List of mammals of Zambia

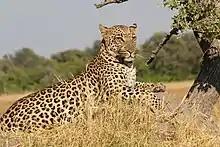
African leopard

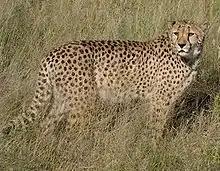
Cheetah

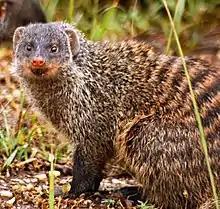
Banded mongoose

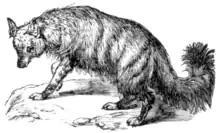
Aardwolf

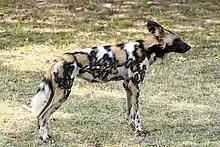
African wild dog

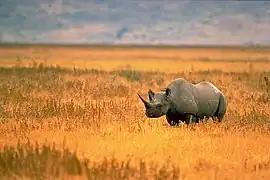
Black rhinoceros

There are over 260 species of carnivorans, the majority of which feed primarily on meat. They have a characteristic skull shape and dentition.